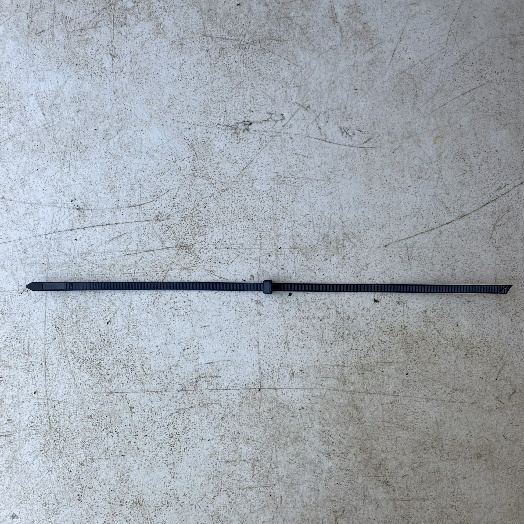
Label: Miscellaneous Trash